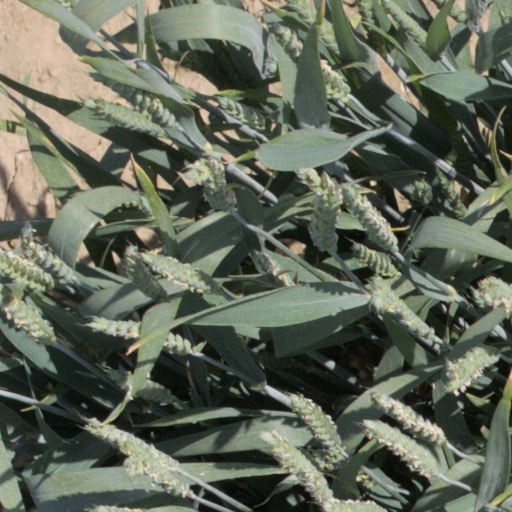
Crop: wheat